Pune International Marathon

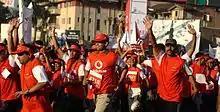
Fun runners at the 2008 event

The Pune International Marathon is an annual marathon foot-race held in Pune, India. The first edition of the race was held on September 25, 1983, and the 36th edition will be held in December 2022. It attracts many international participants, who compete with local and national runners in the distinct climate of the Indian subcontinent. It hosted the Asian Marathon Championship race in 2010.